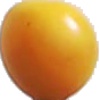
Label: Cherry Wax Yellow 1